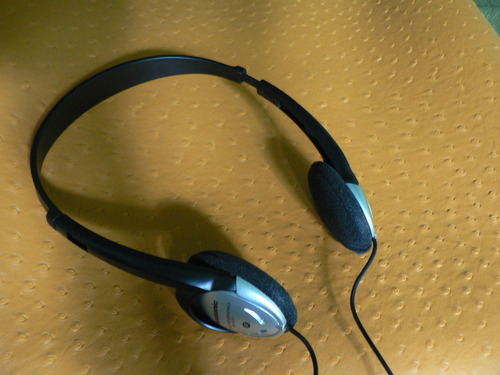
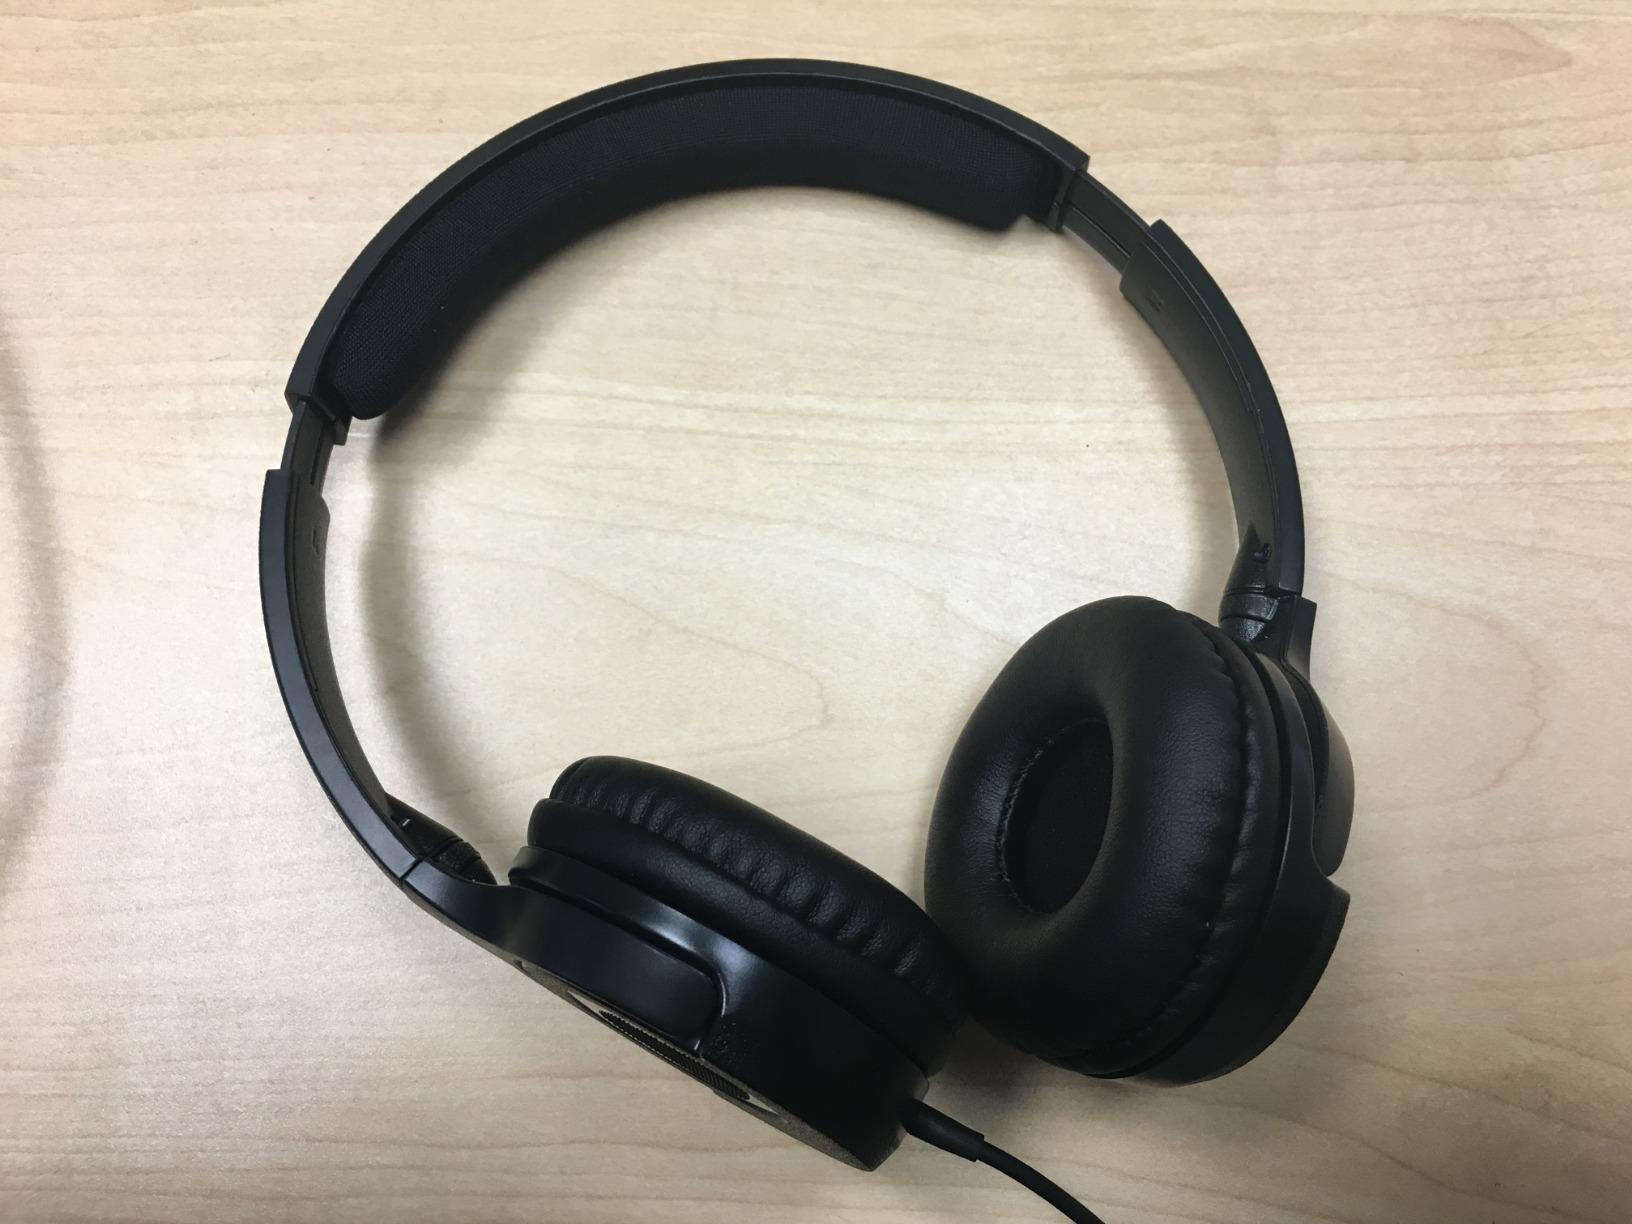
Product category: headphones
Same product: no